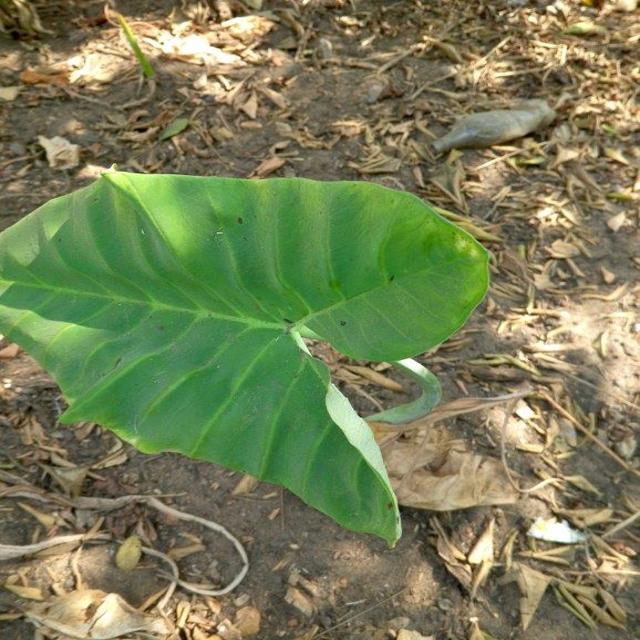
Label: Early_Blight